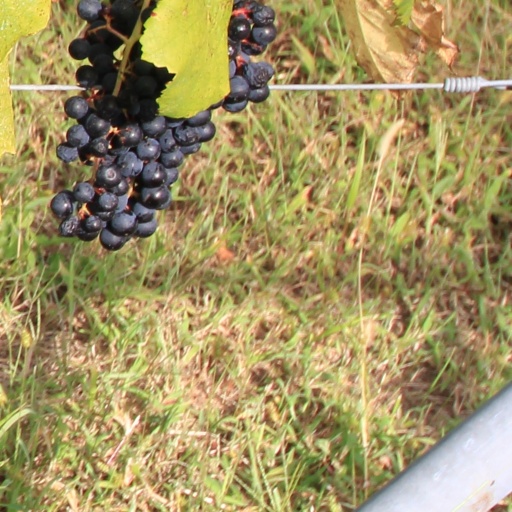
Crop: grape